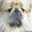
Label: dog